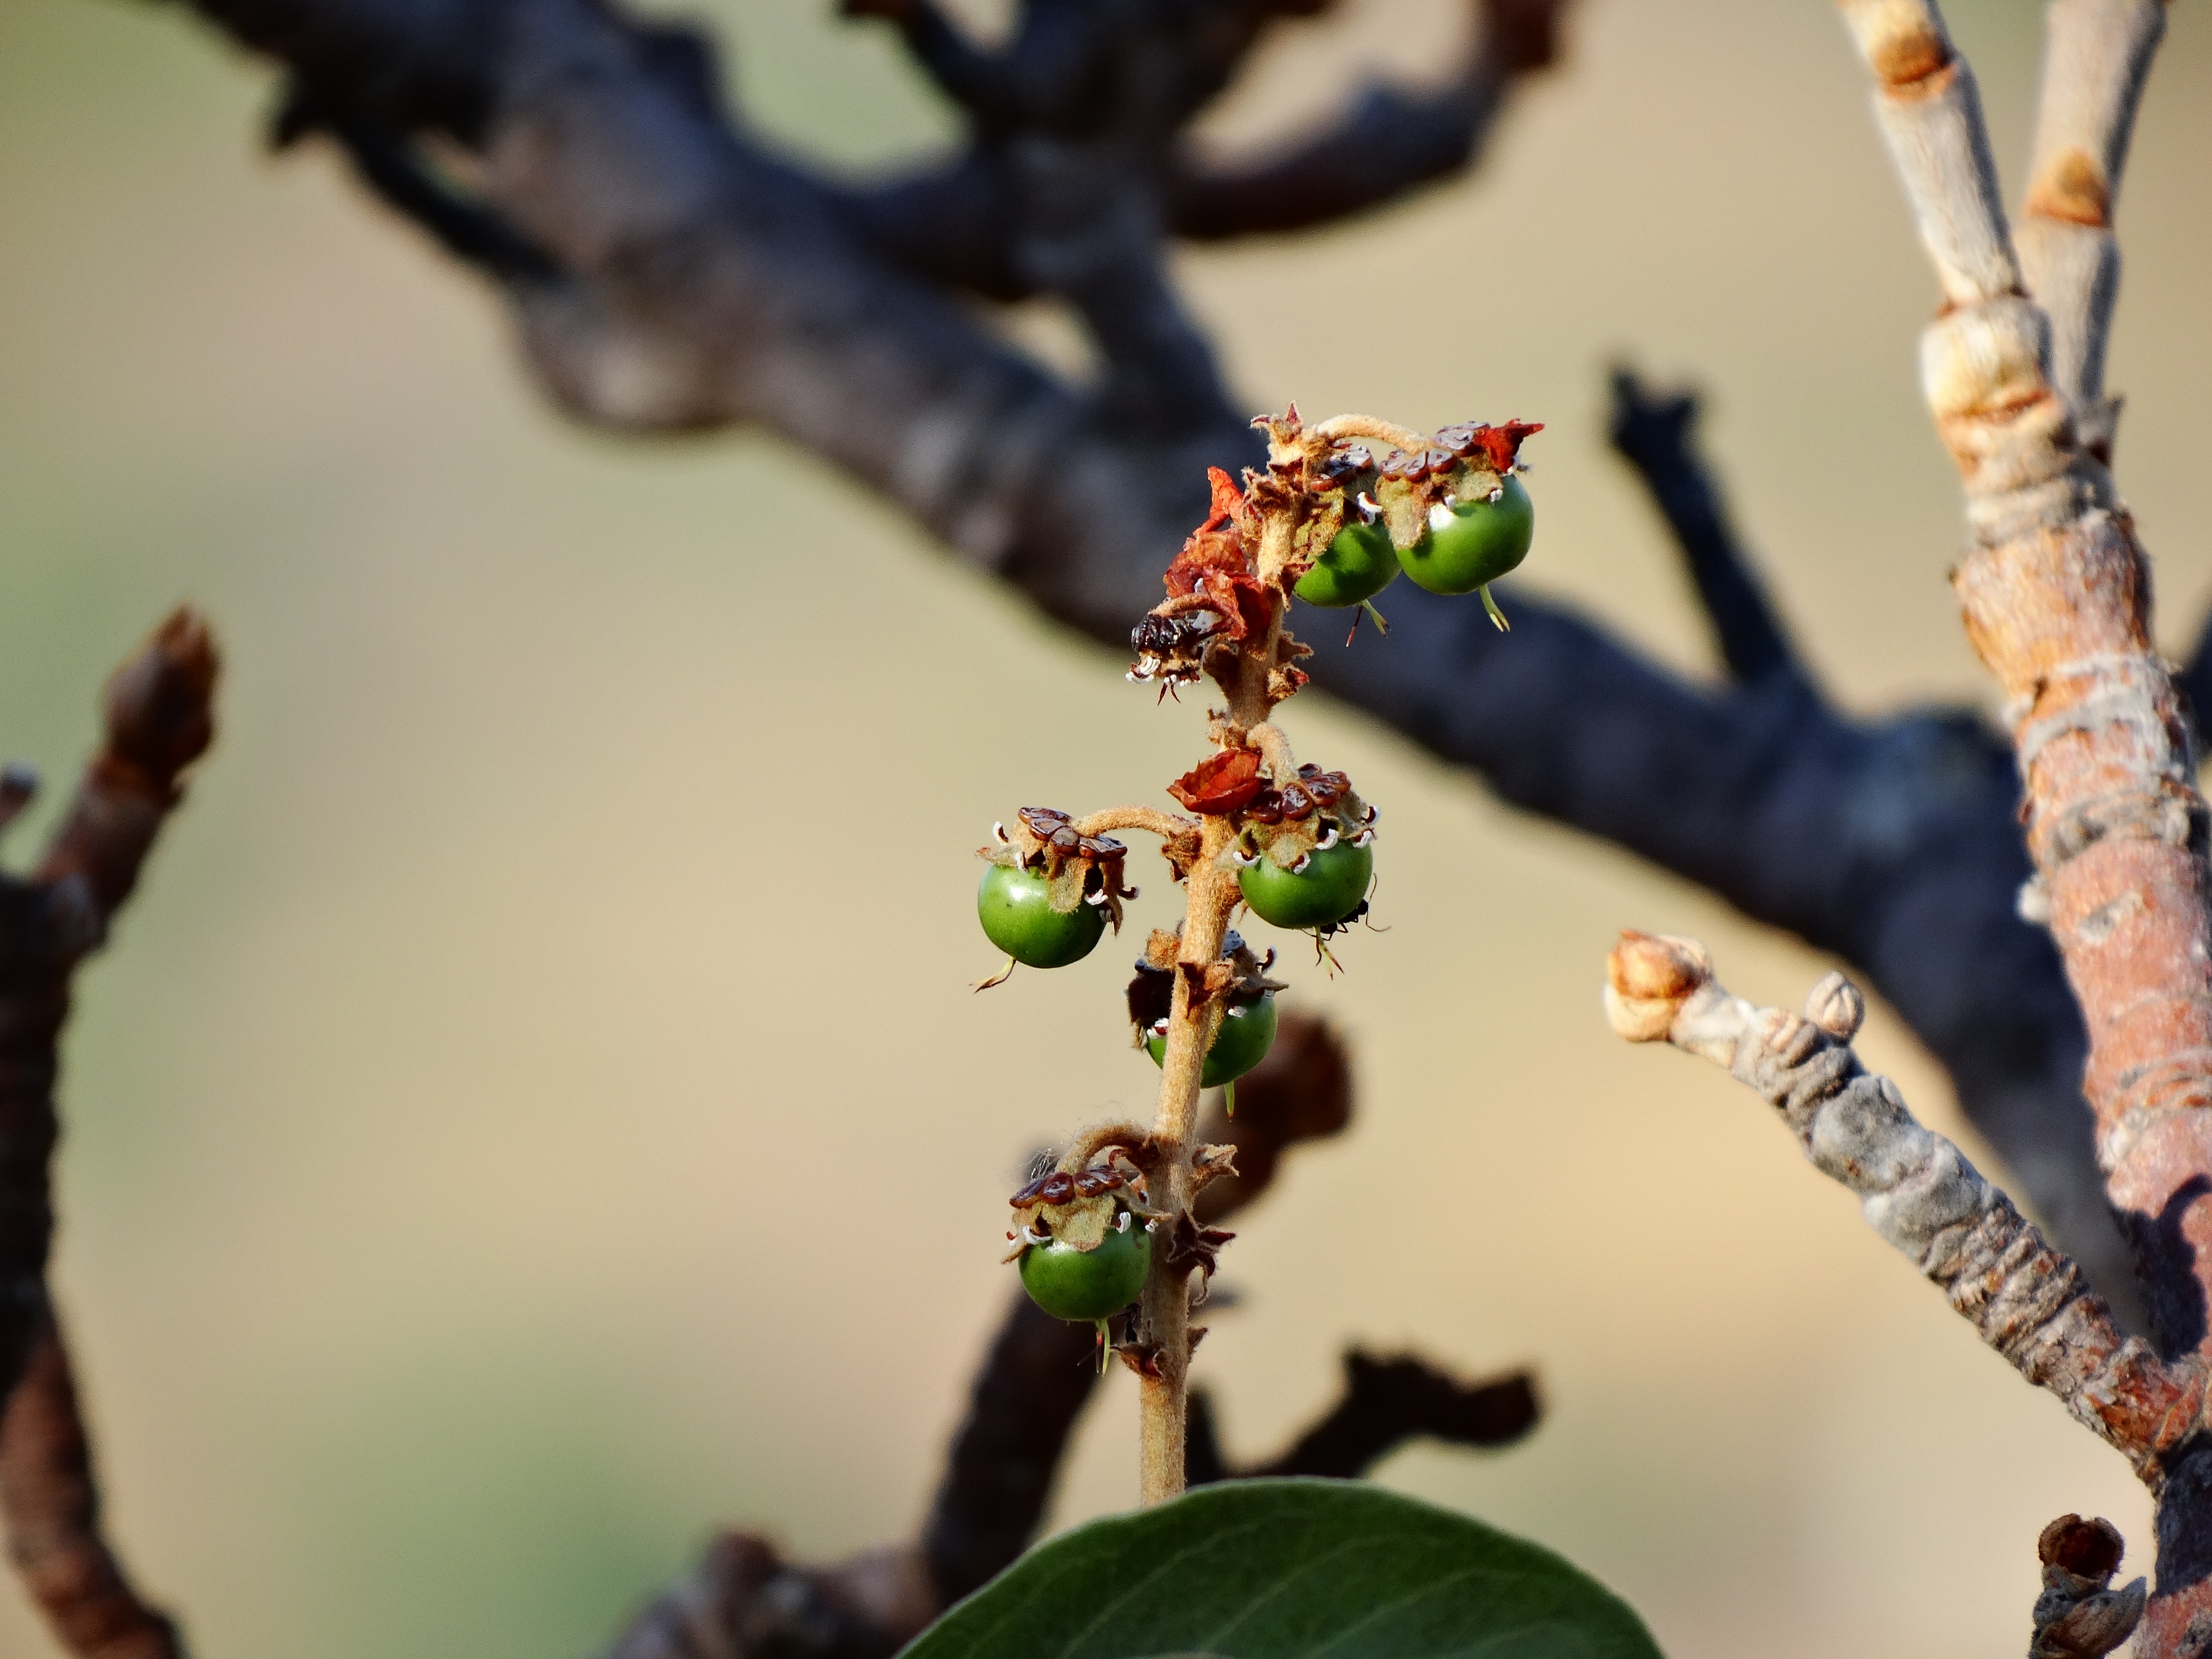
tree, nature, branch, blossom, plant, photography, leaf, flower, spring, green, produce, color, insect, autumn, botany, flora, season, twig, close up, bud, macro photography, flowering plant, fruit of the cerrado, plant stem, woody plant, land plant, murici, fruit of murici, foot of murici